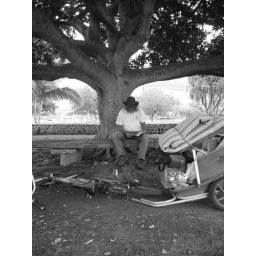
..he was just sitting under a tree in Maui by the beach. he was nice.